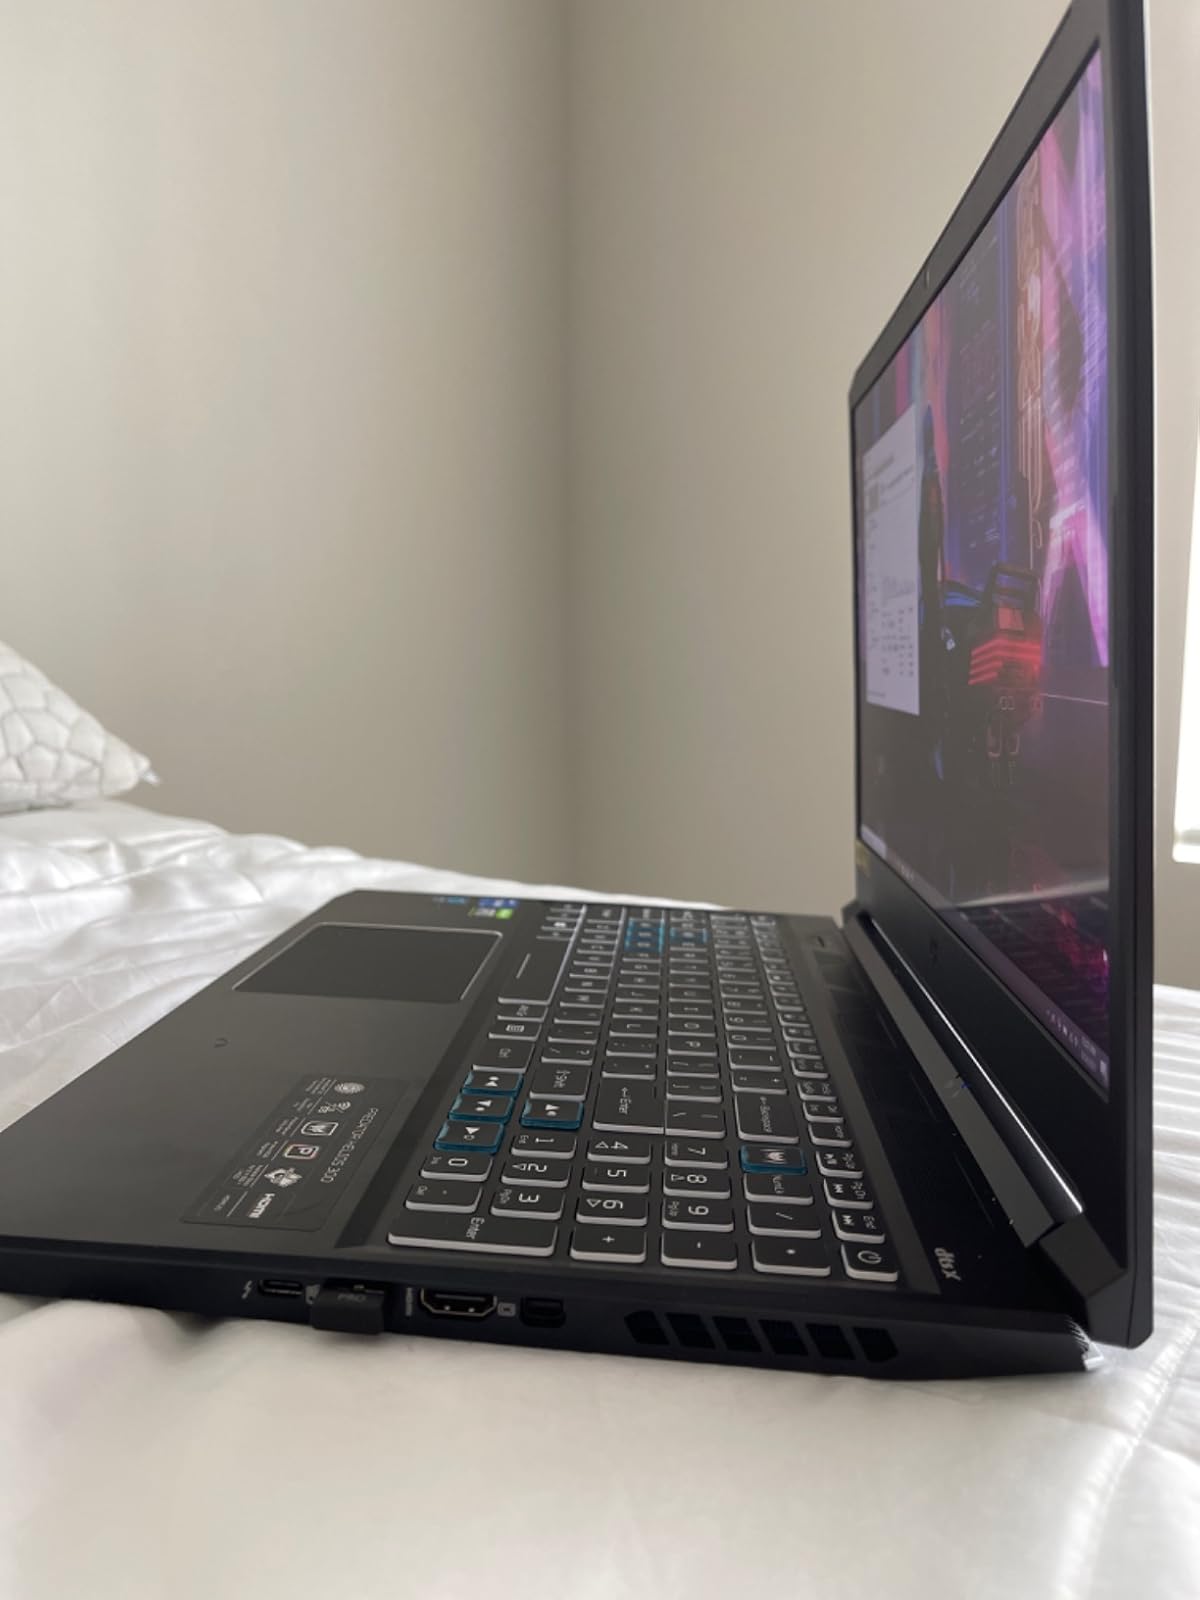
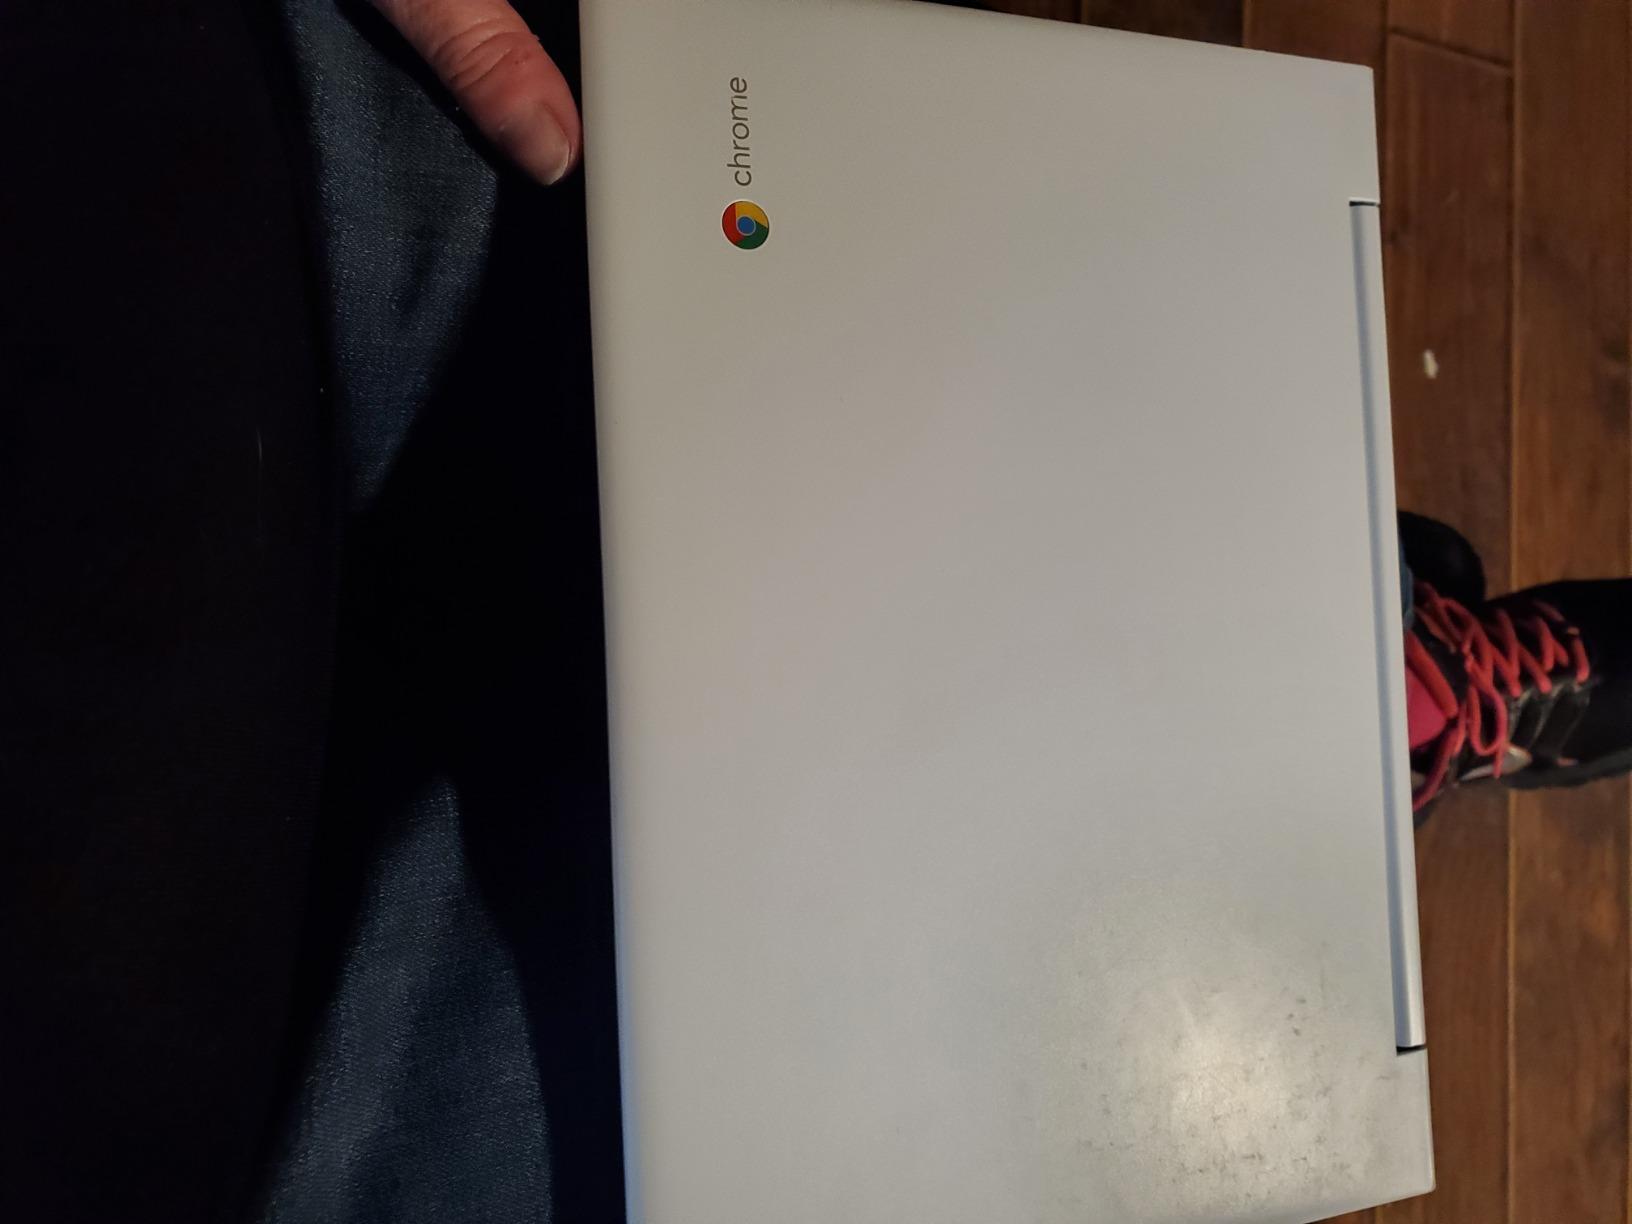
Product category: laptop
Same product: no